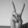
ASL letter: V